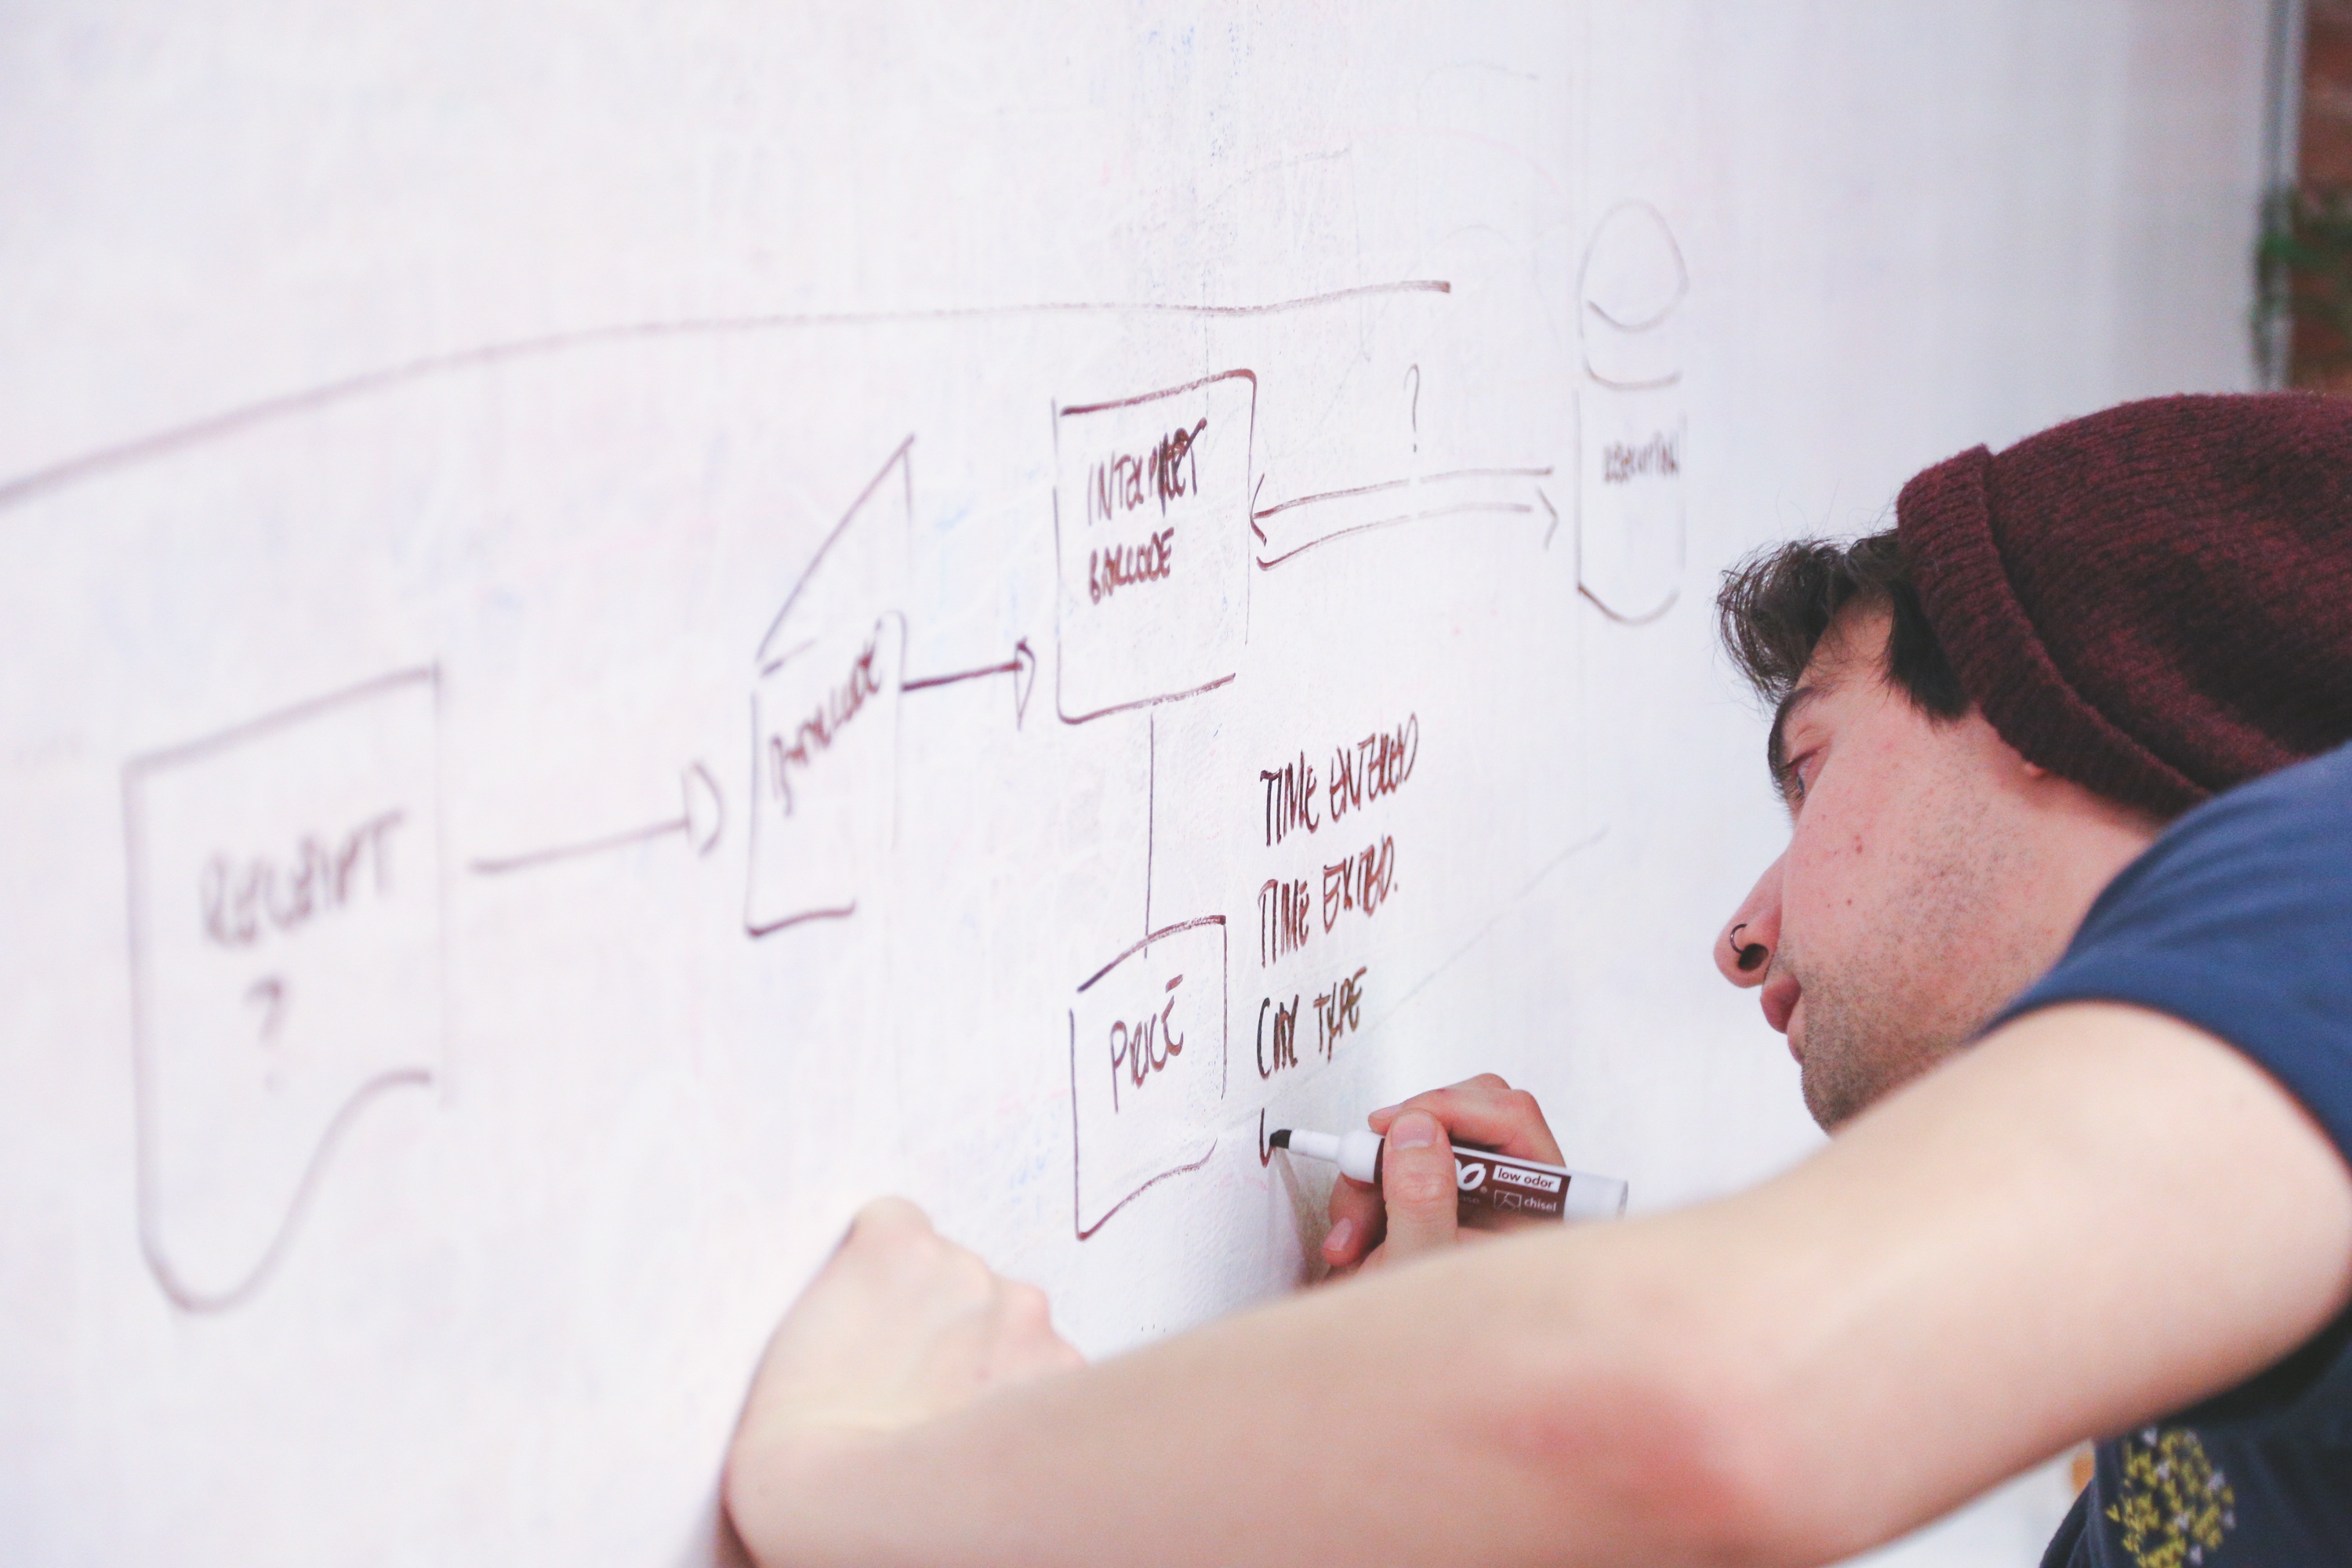
writing, hand, man, board, technology, internet, corporate, business, write, art, startup, sketch, drawing, design, display, diagram, strategy, plan, whiteboard, planning, information, network, presentation, management, organization, data, explain, networking, flow chart